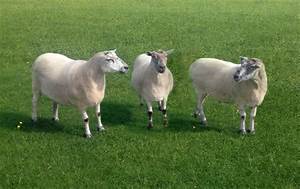
Label: sheep